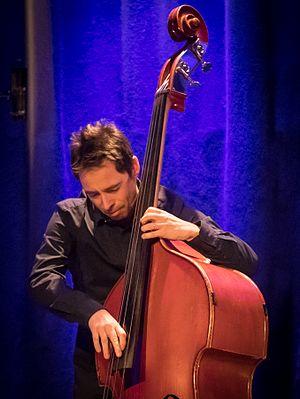
Diego Imbert, né le 2 octobre 1966 à Paris est un musicien de jazz français.